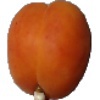
Label: apricot